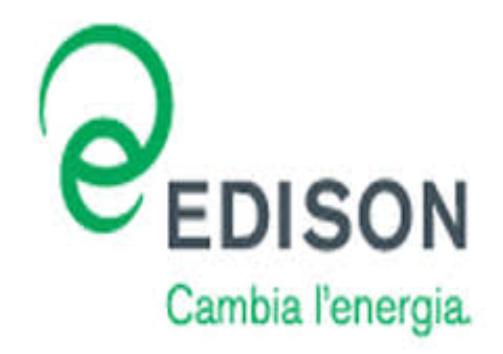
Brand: Edison
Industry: Others